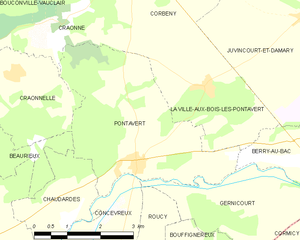
Carte des communes françaises: Pontavert